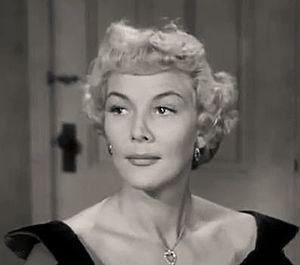
Richard L. Van Enger — né le 20 juin 1914 à New York, mort le 20 mars 1984 à Burbank — est un monteur américain, membre fondateur de l'ACE.
Histoires du siècle dernier est une série-western américaine en deux saisons et trente-neuf épisodes, diffusée originellement en 1954-1955.
Veda Ann Borg est une actrice américaine, née le 11 janvier 1915 à Boston, morte d'un cancer le 16 août 1973 à Los Angeles — Quartier d'Hollywood.